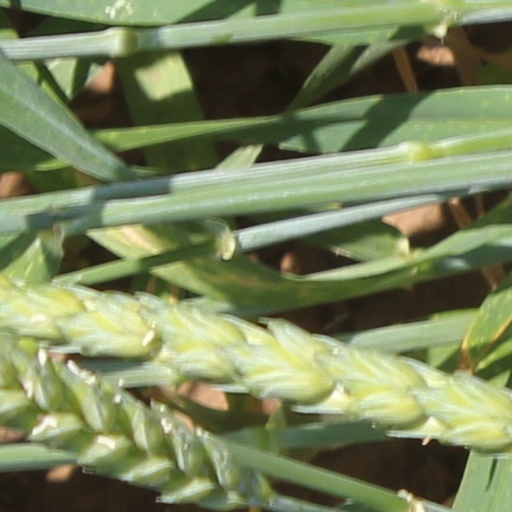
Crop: wheat